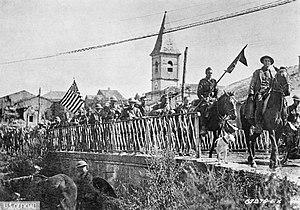
Nonsard-Lamarche est une commune française située dans le département de la Meuse en région Grand Est, tout près du lac de Madine.